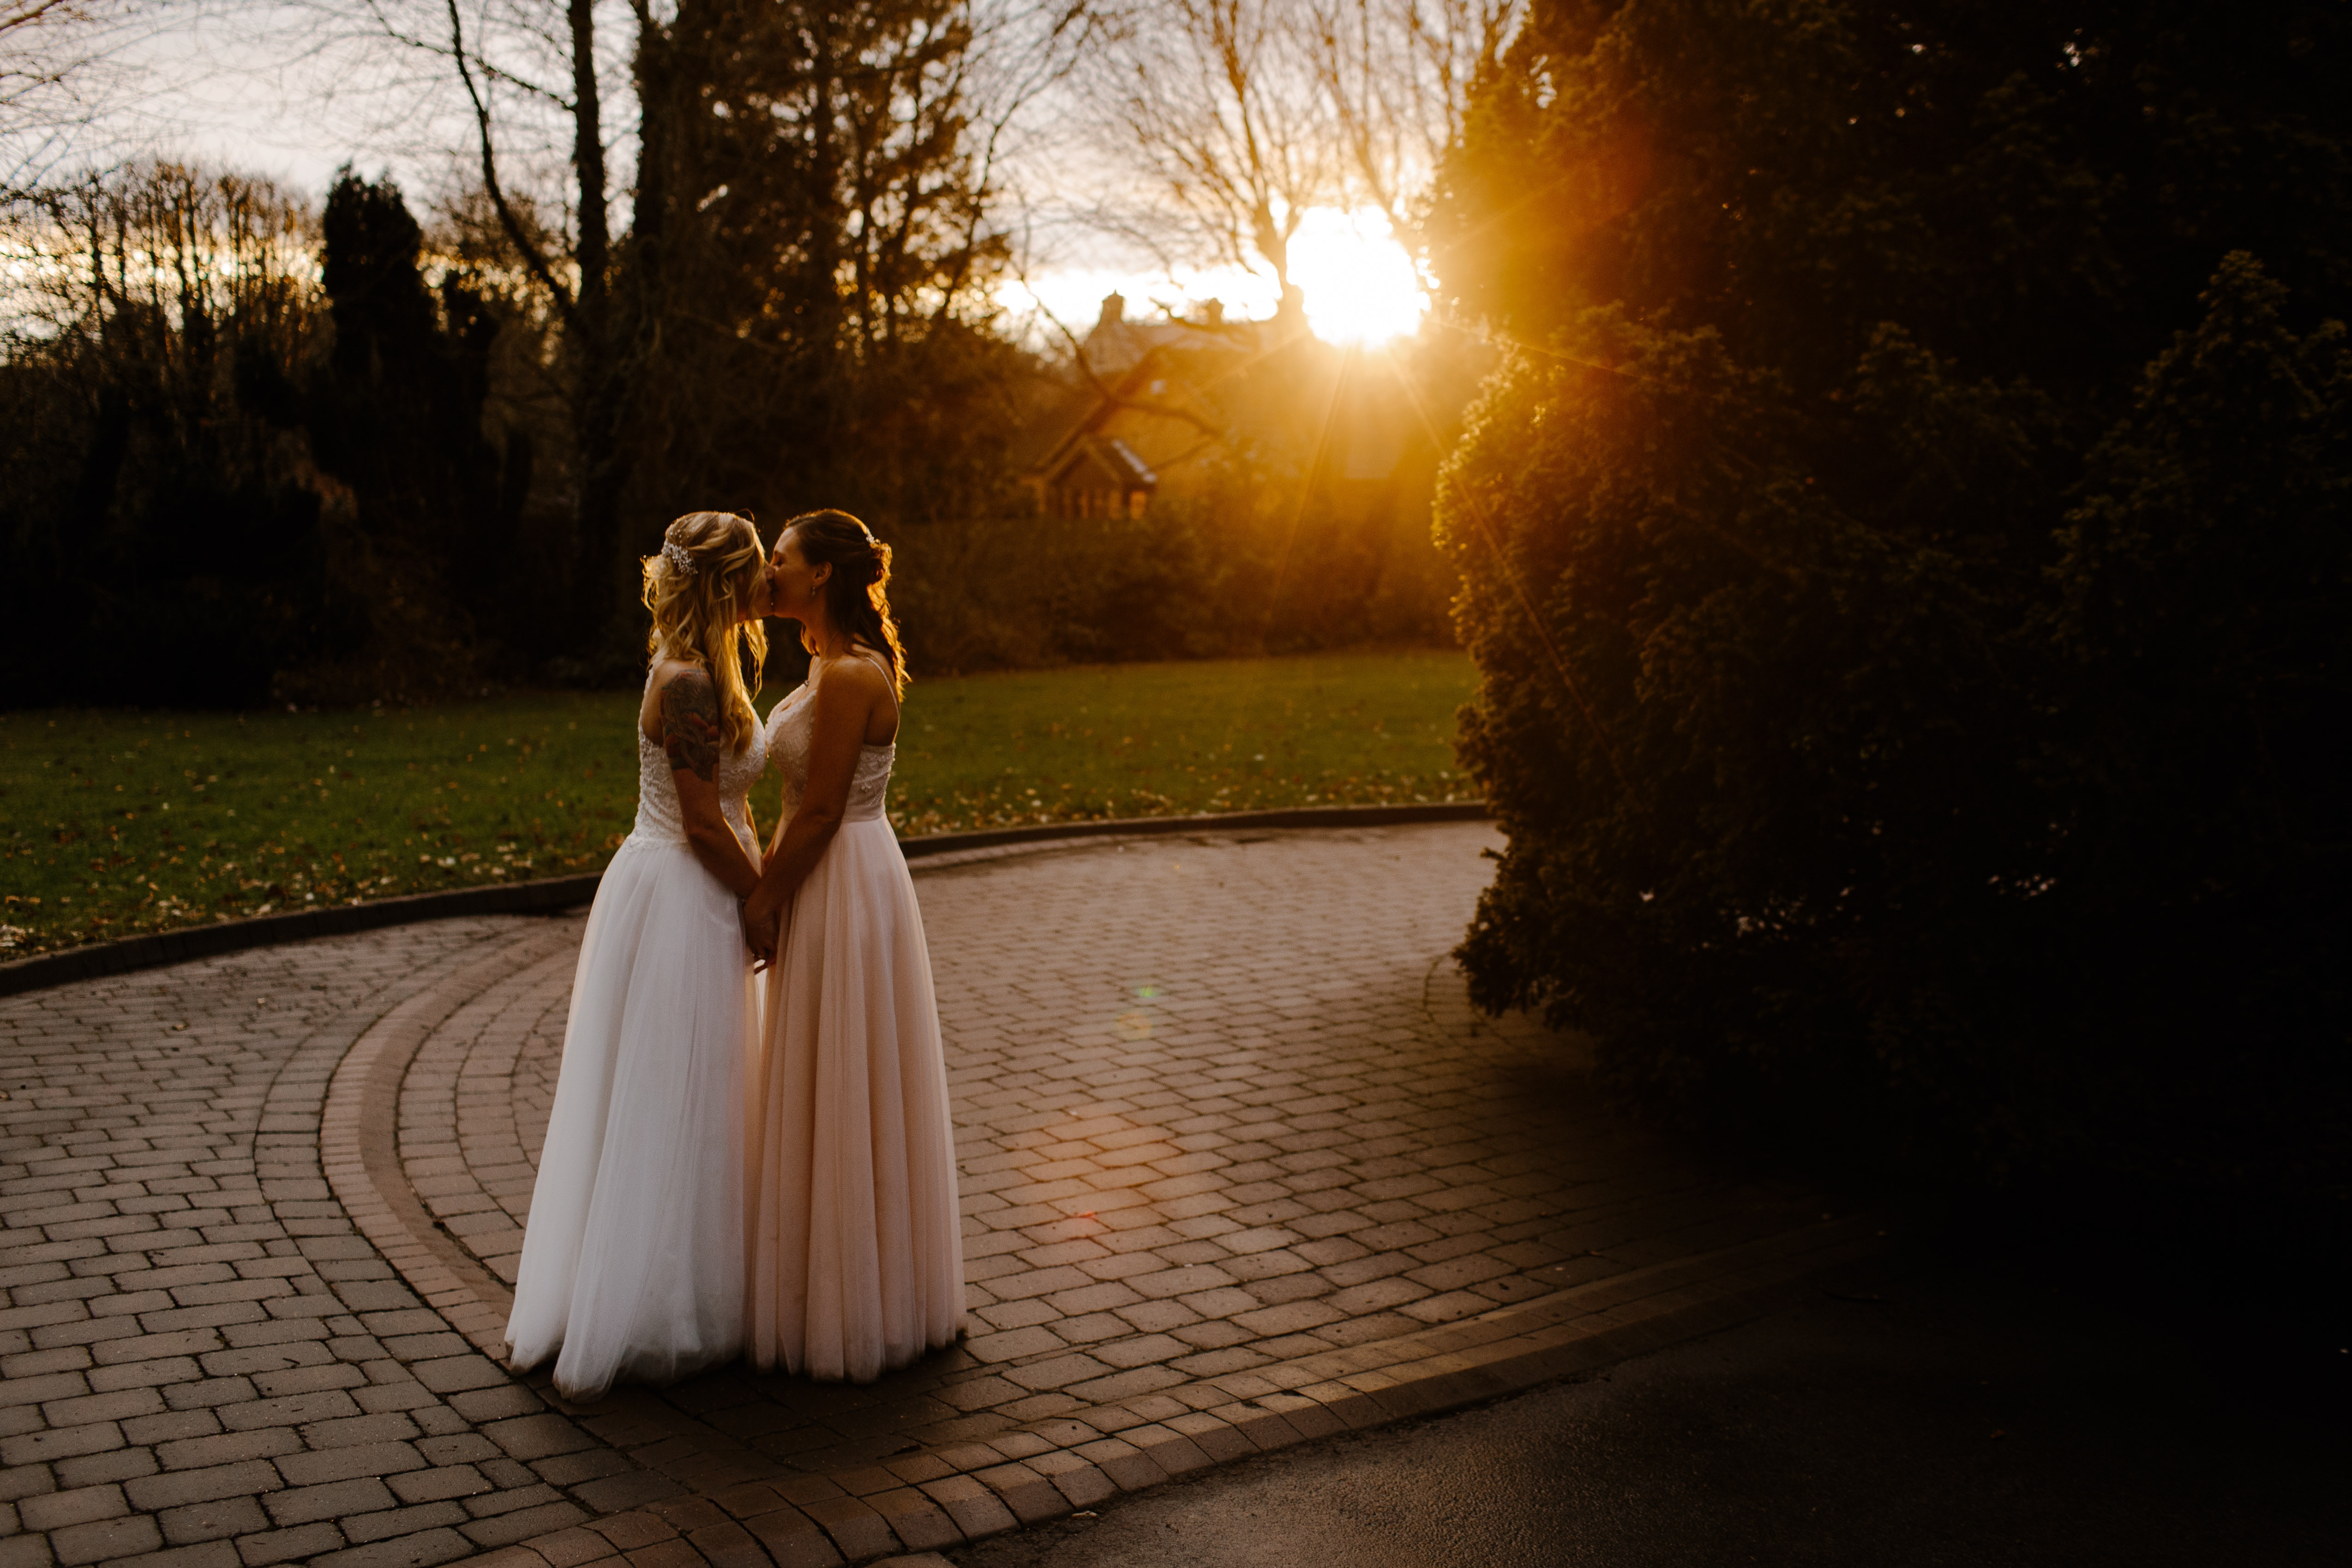
tree, nature, light, plant, sky, girl, night, photography, sunlight, morning, evening, romance, darkness, wedding, bride, ceremony, fun, dress, happiness, photograph, backlighting, flash photography